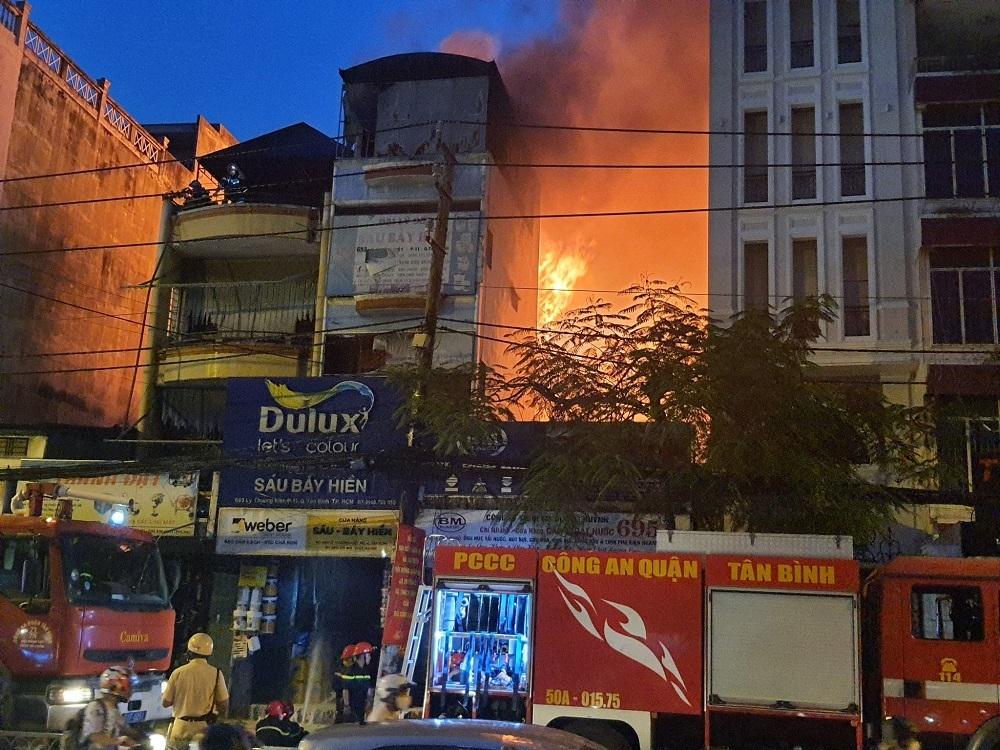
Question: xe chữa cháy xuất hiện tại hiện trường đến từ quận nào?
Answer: quận tân bình